Ukridge (short story collection)

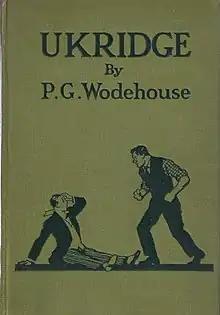
First edition (UK)

Ukridge is a collection of short stories by P. G. Wodehouse, first published in the United Kingdom on 3 June 1924 by Herbert Jenkins, London, and in the United States on 30 July 1925 by George H. Doran, New York, under the title "He Rather Enjoyed It".